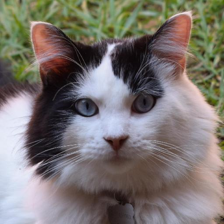
Label: animals